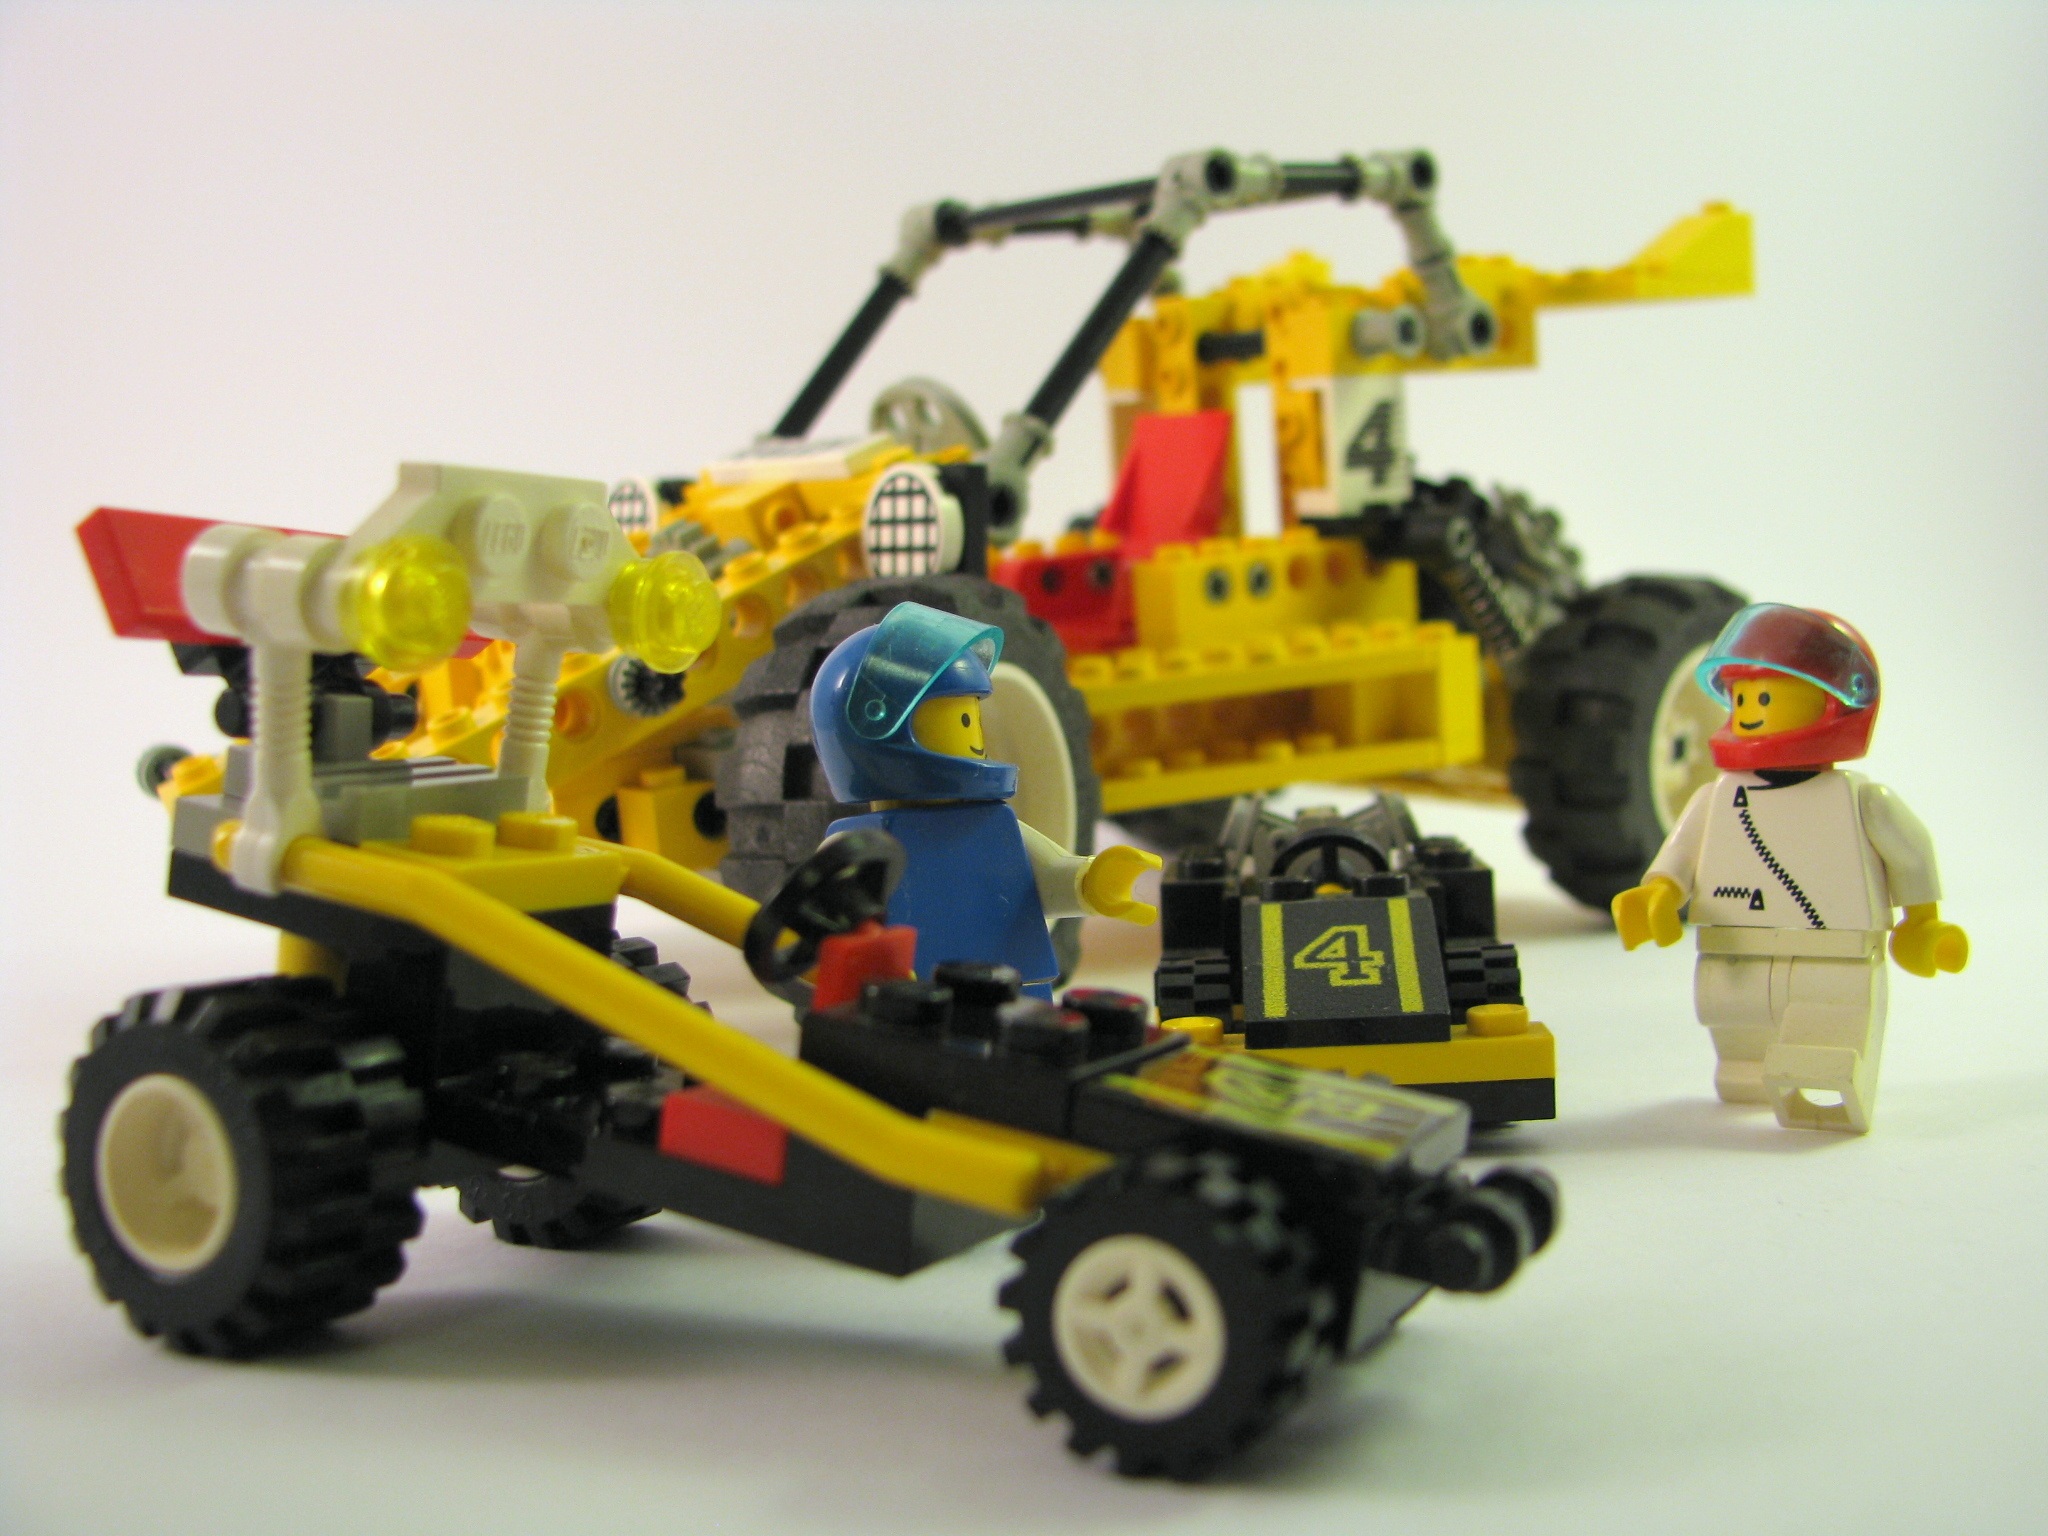
car, game, vehicle, machine, toy, technic, competition, lego, model car